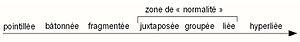
Image faite par Utilisateur:Weft pour l'article graphologie
La graphologie est une technique d'analyse de l'écriture dont la scientificité n'est pas établie et qui affirme pouvoir déduire systématiquement des caractéristiques psychologiques de la personnalité d’un individu à partir de l’observation de son écriture manuscrite. La graphologie n'est pas valide car toutes les études à son sujet montrent son incapacité à prédire les caractéristiques d'un individu. Cette technique subsiste encore dans quelques pays mais est globalement en fort recul.